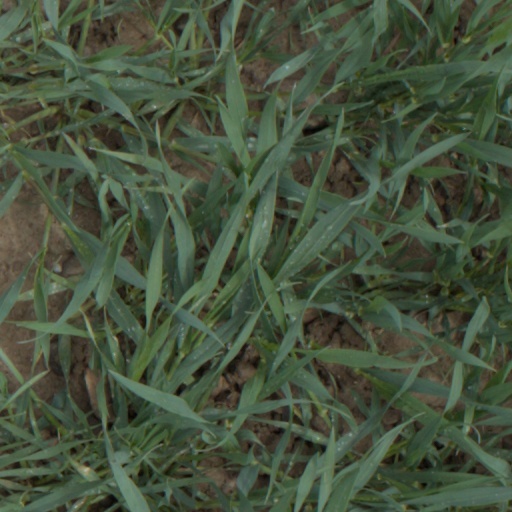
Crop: wheat